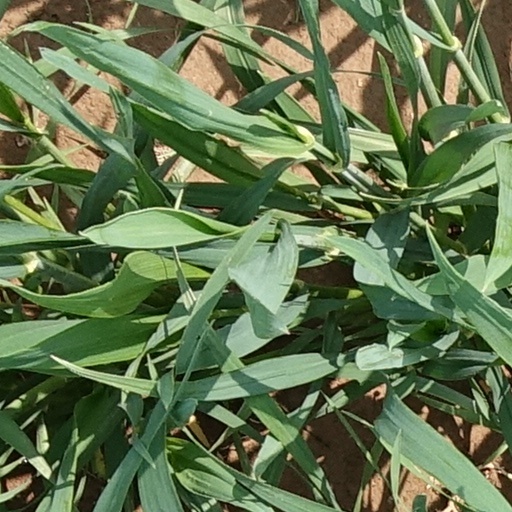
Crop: wheat